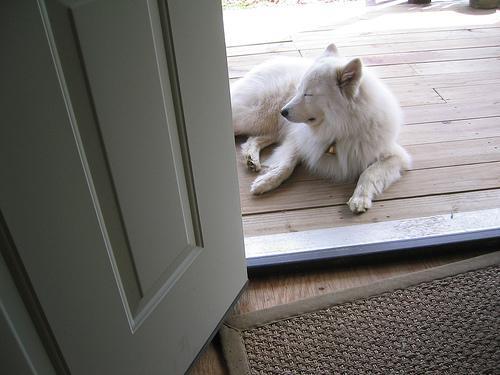
Samoyed